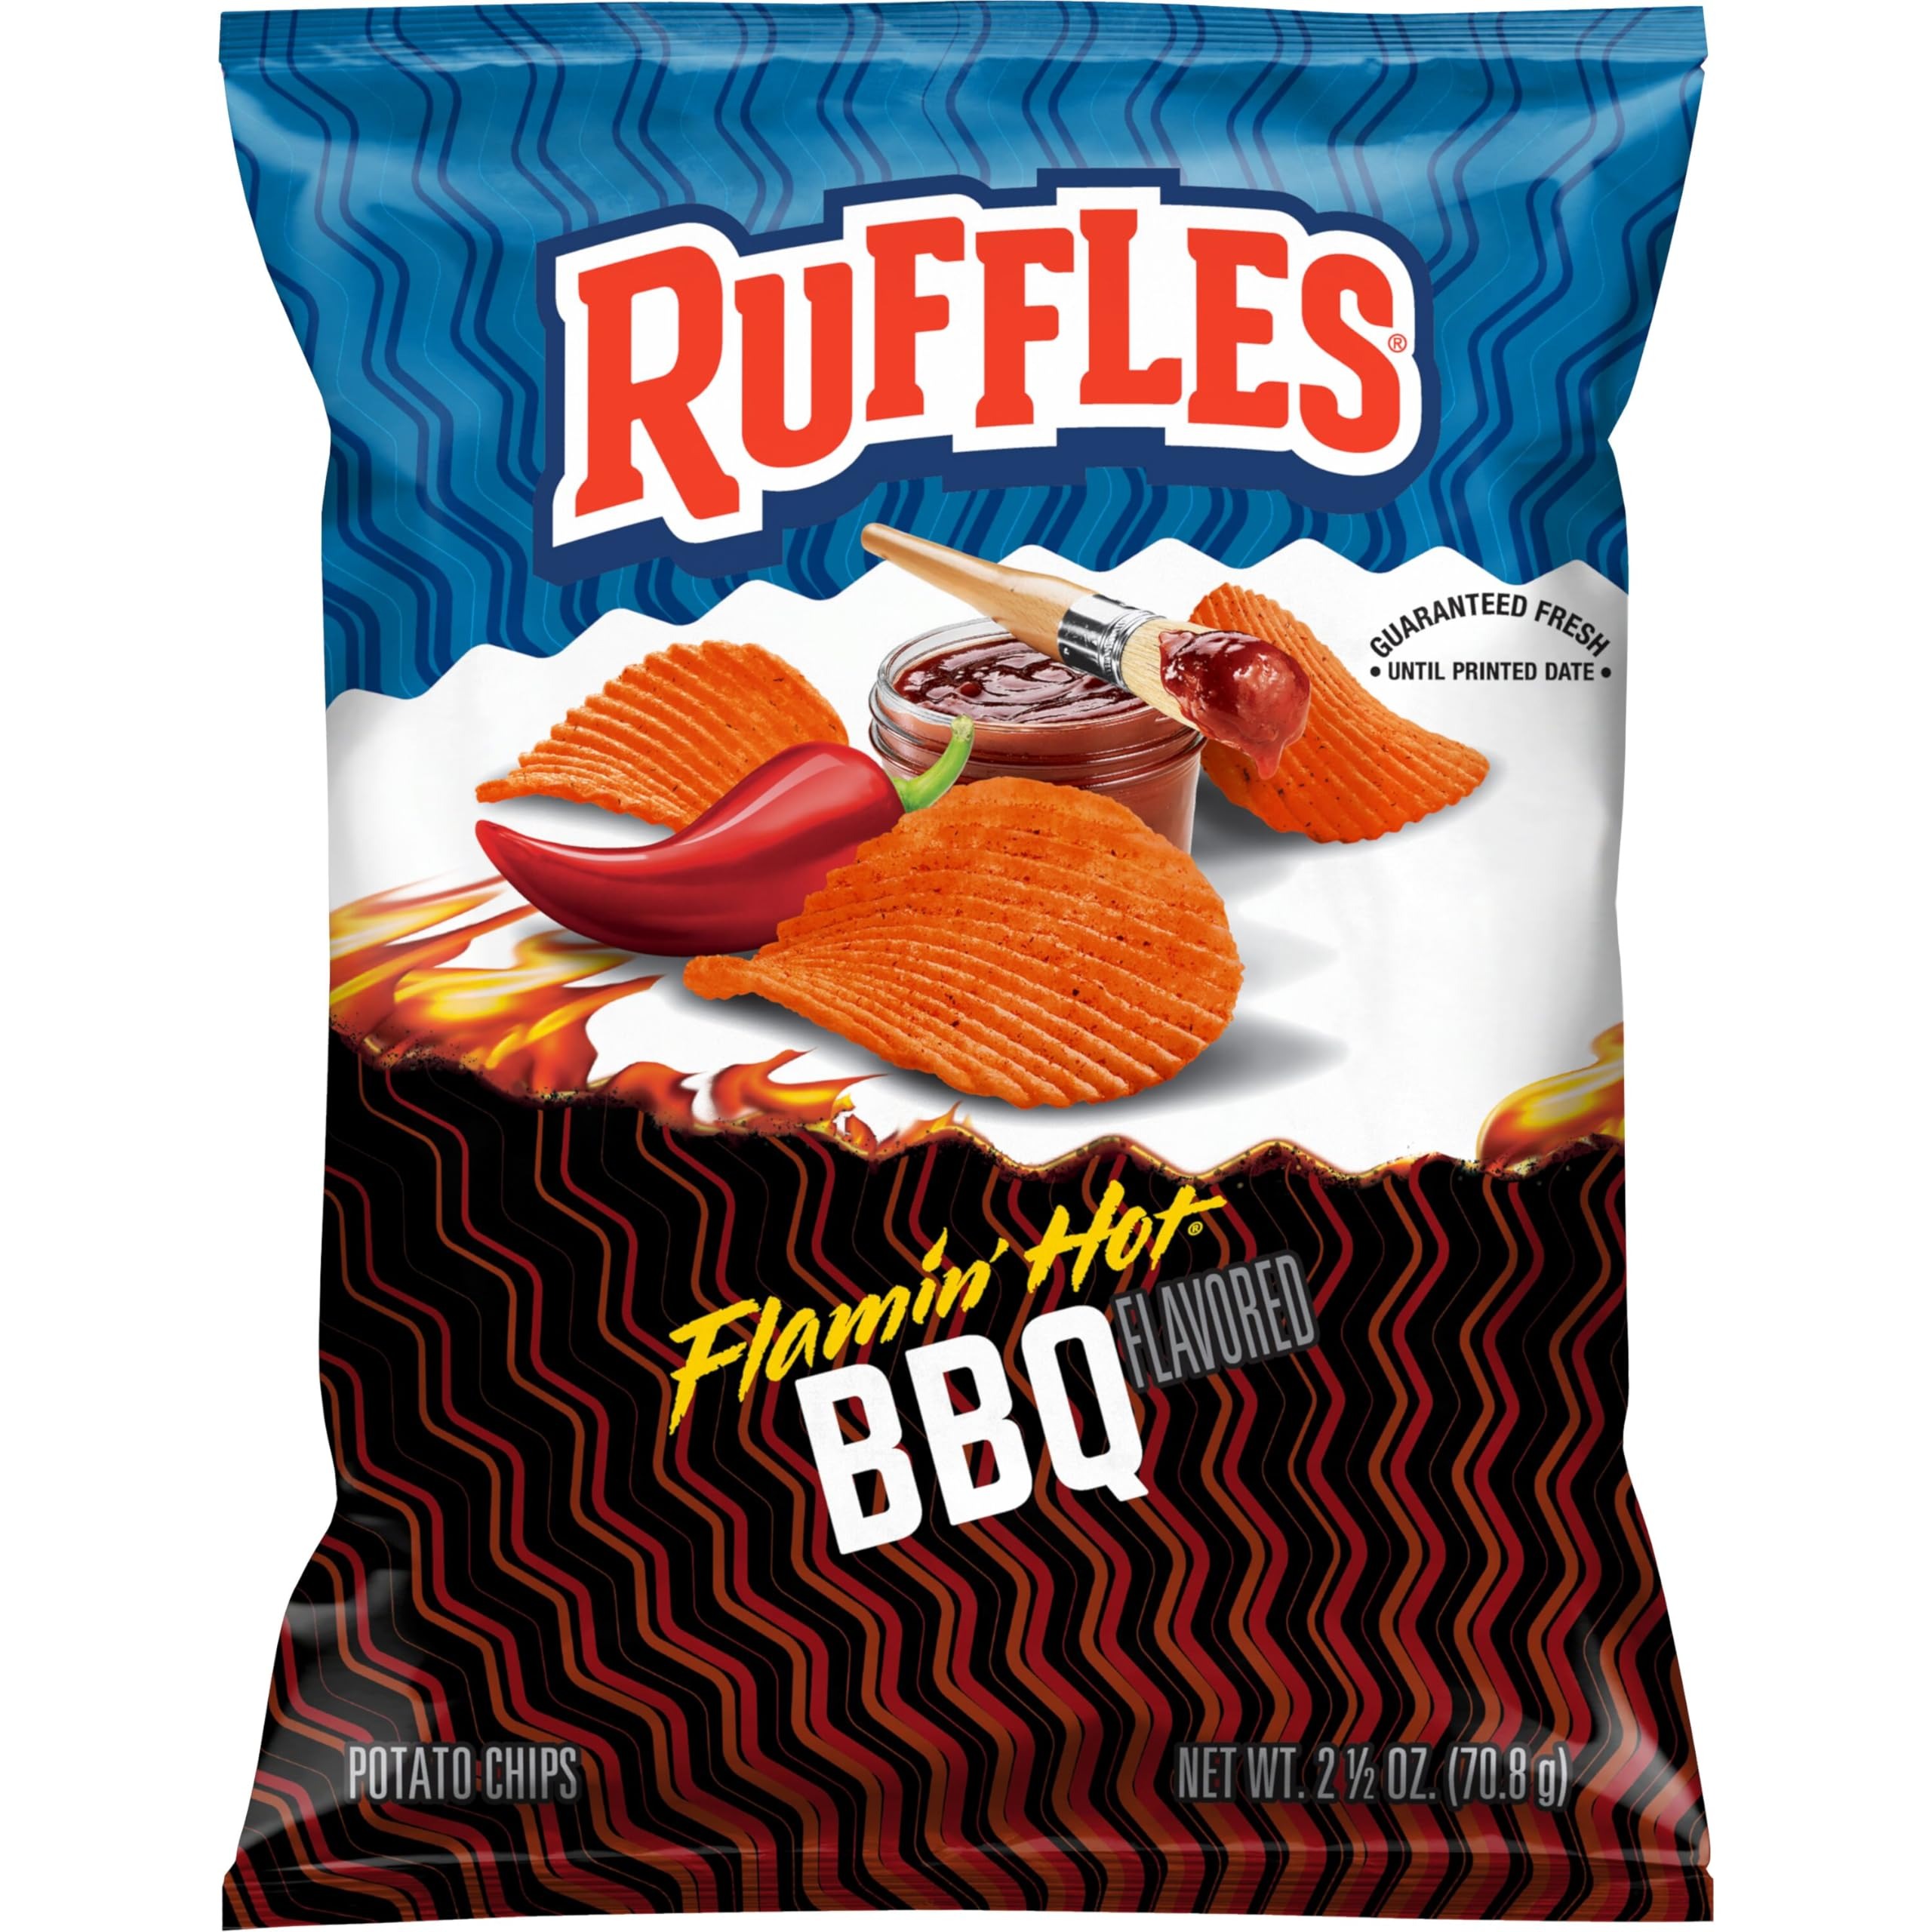
Item Name: Ruffles Flamin Hot Bbq 2.75oz, 2.75 Oz
Value: 2.5
Unit: Ounce

Price: 4.69